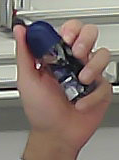
Product: nivea_rollon